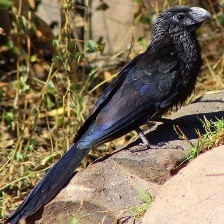
Species: GROVED BILLED ANI
Scientific name: CROTOPHAGA SULCIROSTRIS